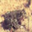
Label: frog